Ashurnasirpal II

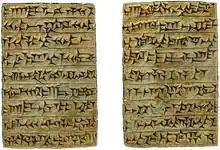
Gold foundation tablet of Ashurnaṣirpal II found in his palace in the city Apqu (modern Tell Abu Marya)

Other popular themes in the Nimrud reliefs included military campaigns and victories garnered by the Assyrians. More specifically these were displays of the relationships between Assyrians and non-Assyrians. The Assyrians were always shown in moments of glory while the non-Assyrians are in sprawled or contorted positions and most often naked. These illustrations represented violent death as punishment for violating Assyrian values, as well as merciless punishment for transgressions. Not only would this have served as a clear message for visiting dignitaries from other cultures but also the same message was innately obvious as a warning to the Assyrian elites as to what could happen if they decided to defy the king.